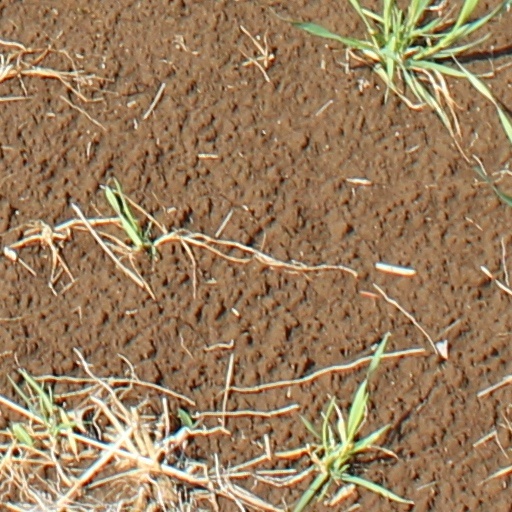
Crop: wheat